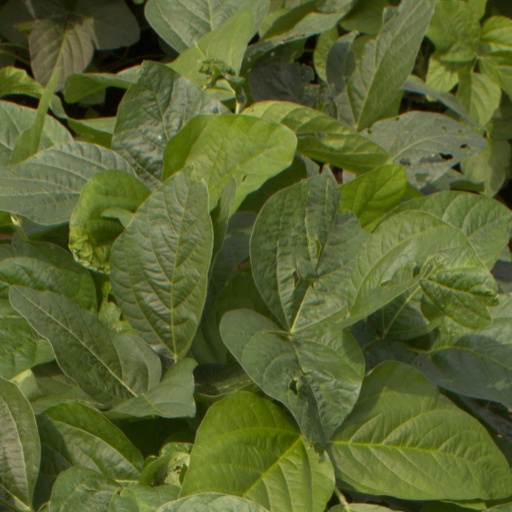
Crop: soybean